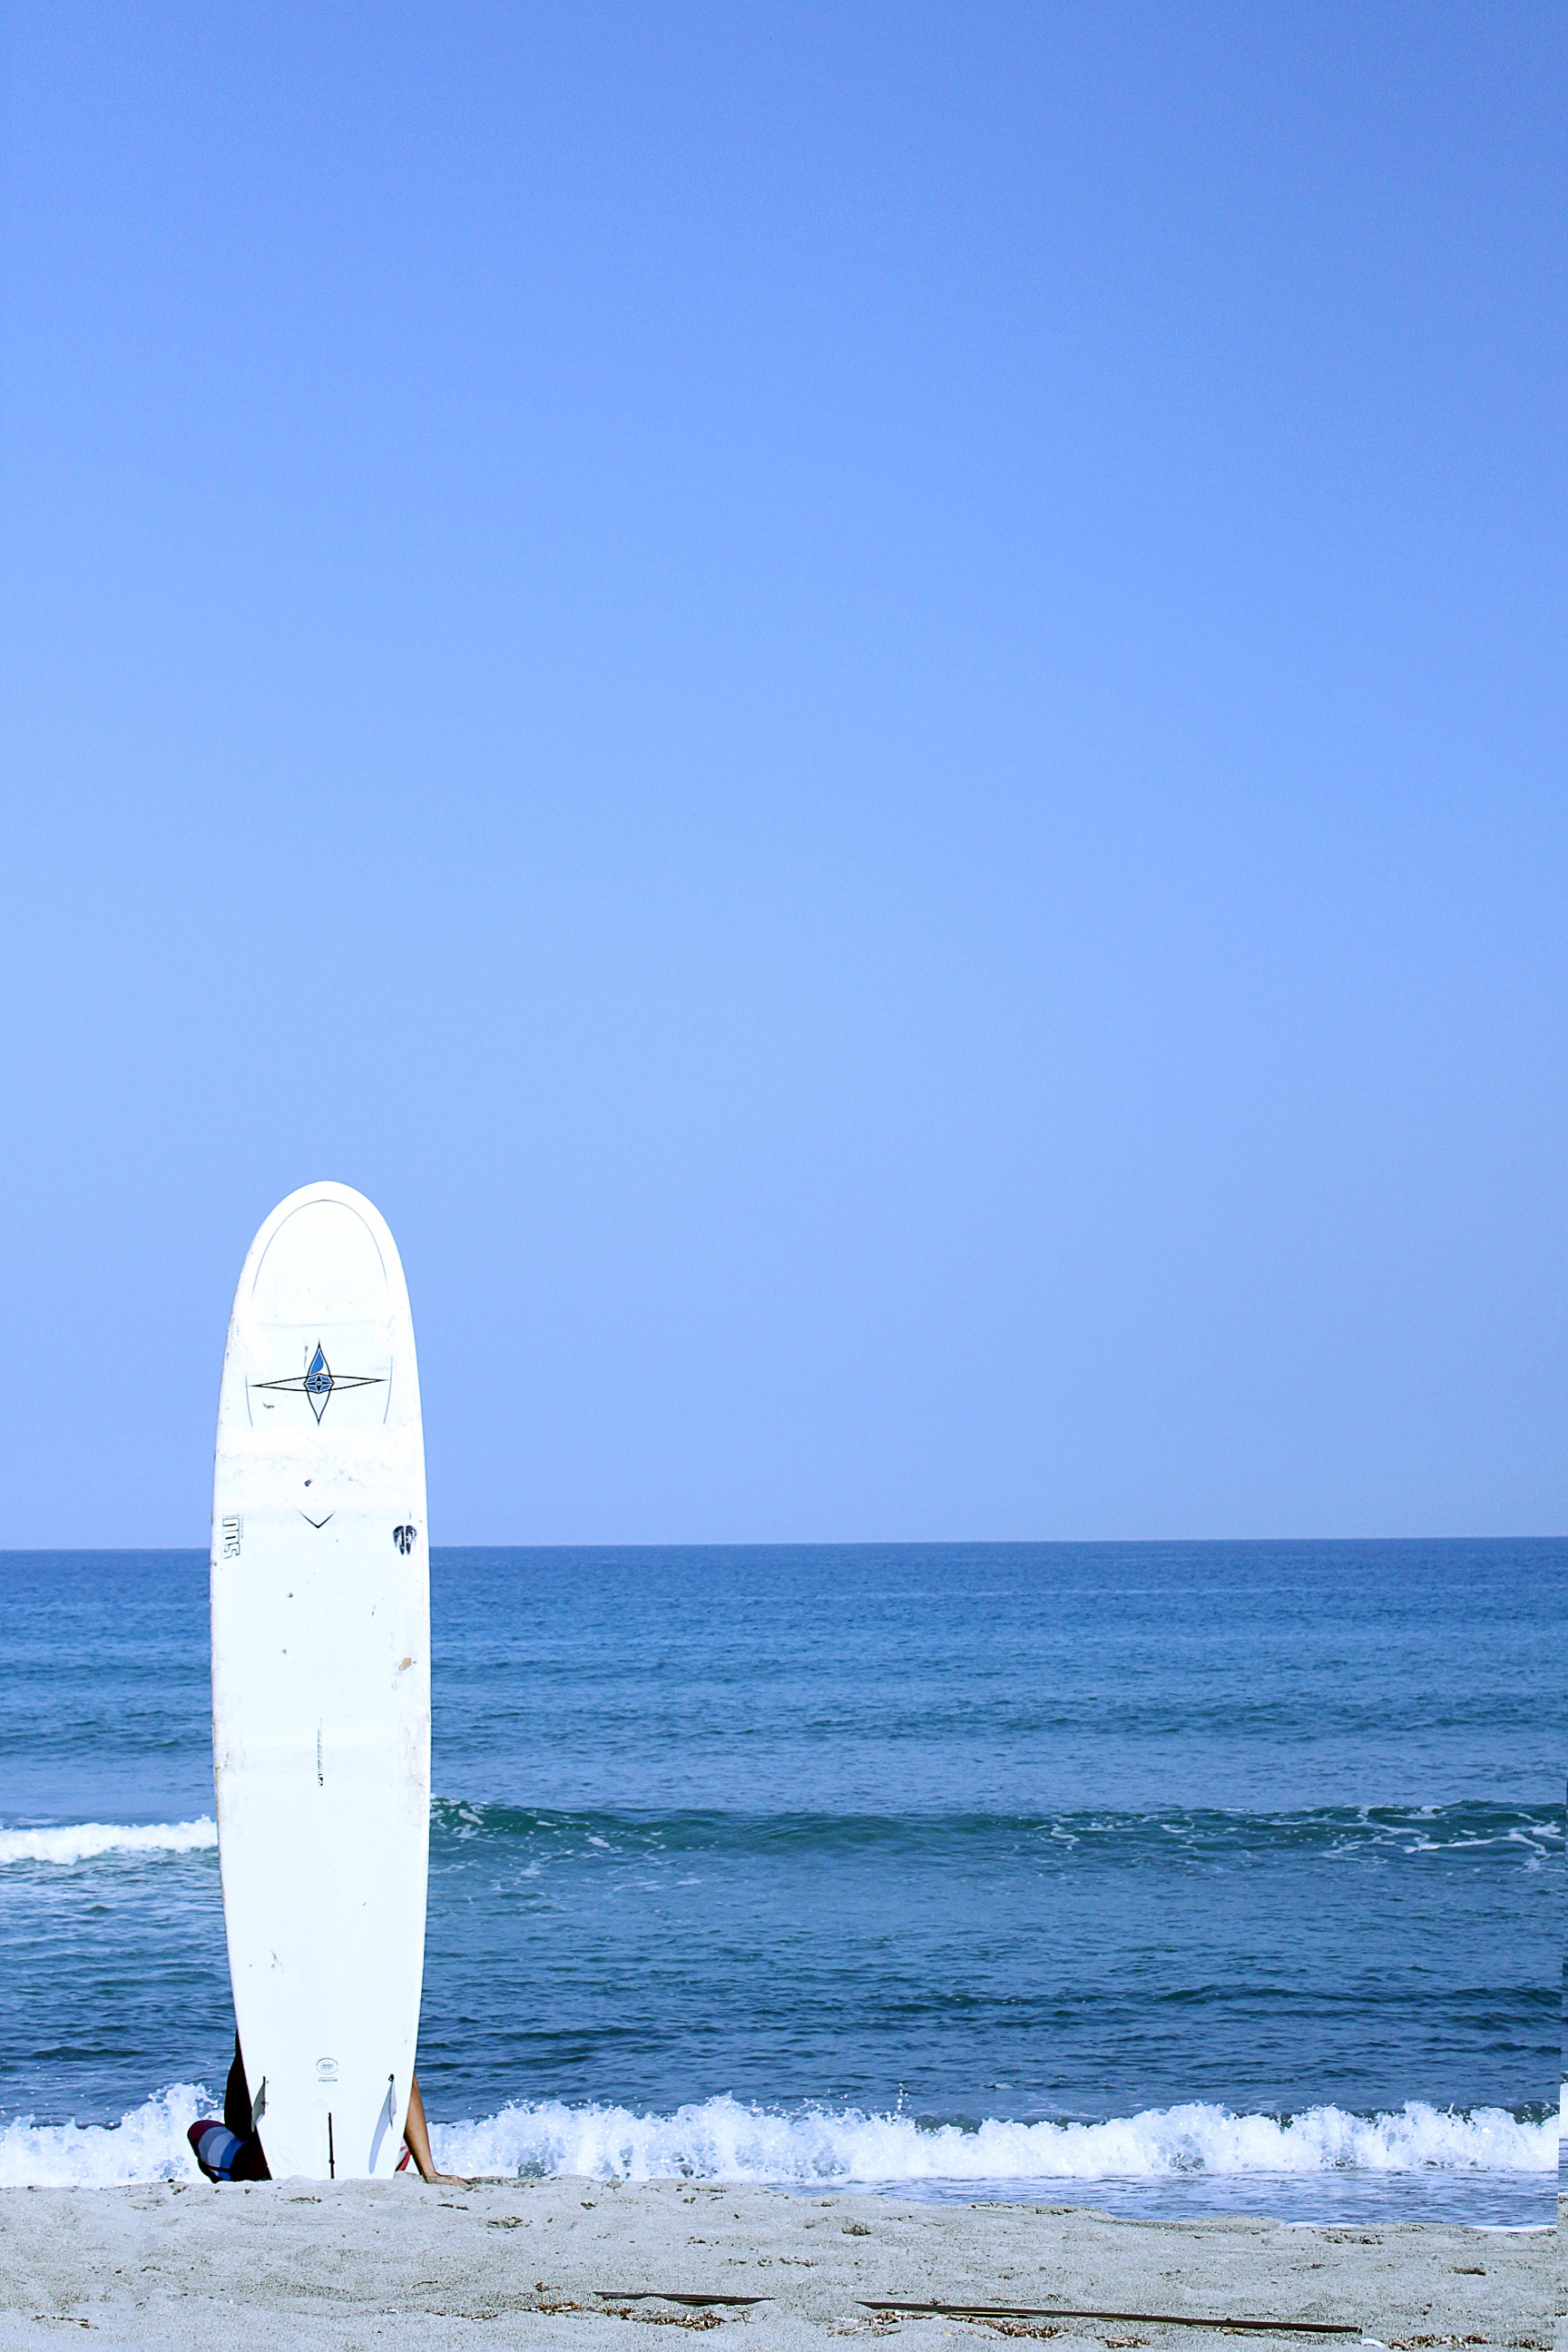
beach, sea, coast, ocean, horizon, sky, shore, wave, wind, surf, surfing, vehicle, sailing, surfboard, blue, life, windsurfing, cape, atmosphere of earth, wind wave, boardsport, surfing equipment and supplies